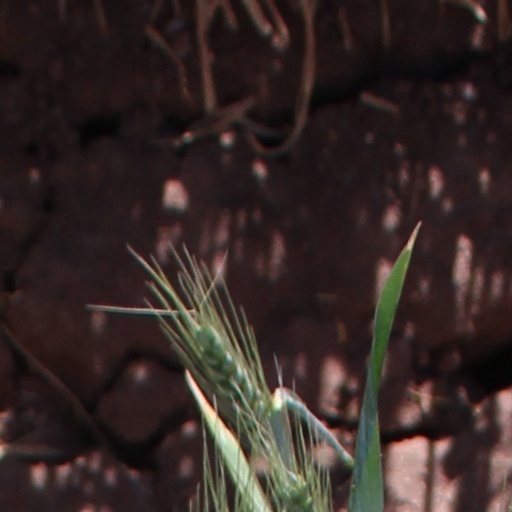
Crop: wheat